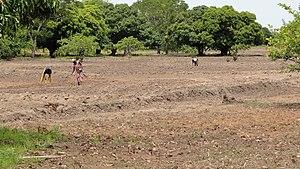
Gogounou est une ville située au nord du Bénin, chef-lieu de la commune du même nom, dans le département de l'Alibori.